Patrick Beesly

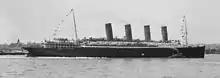
"Lusitania" arriving in New York on her maiden voyage

As a historian, Patrick Beesly is known for his espousal of the view that in World War One the British Admiralty deliberately endangered , sunk while sailing without escort in 1915, among whose passengers were many Americans, to bring the United States into the war. At the time, the Admiralty was headed by First Lord of the Admiralty Winston Churchill.